Mousseaux-lès-Bray

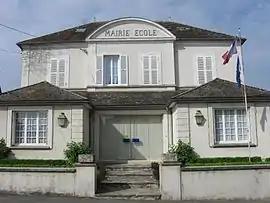
The town hall in Mousseaux-lès-Bray

Mousseaux-lès-Bray (literally "Mousseaux near Bray") is a commune in the Seine-et-Marne department in the Île-de-France region in north-central France.